Question: Who is standing by the crowd?
Tambaya: Waye yake tsaye a kusa da taron jama'an?
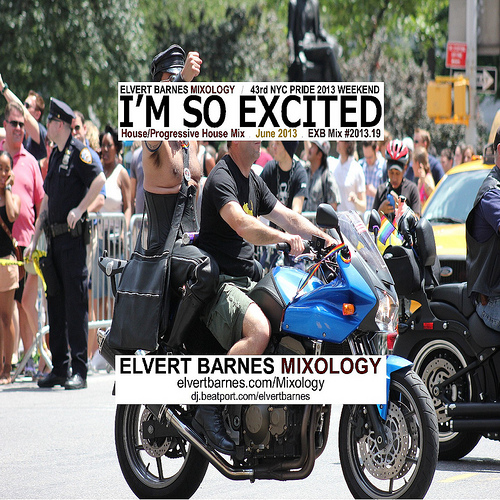
Answer: A police officer.
Amsa: Ɗan sanda.